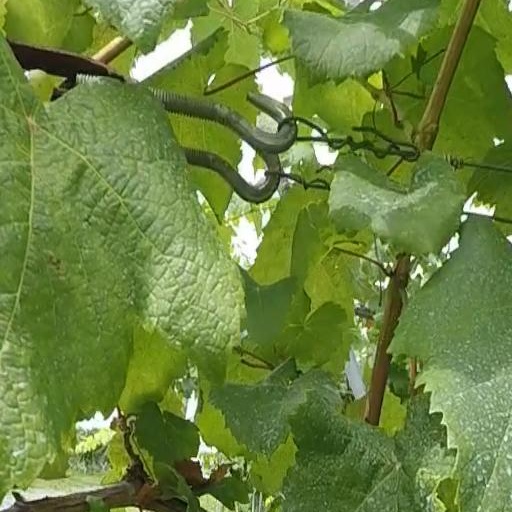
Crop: grape